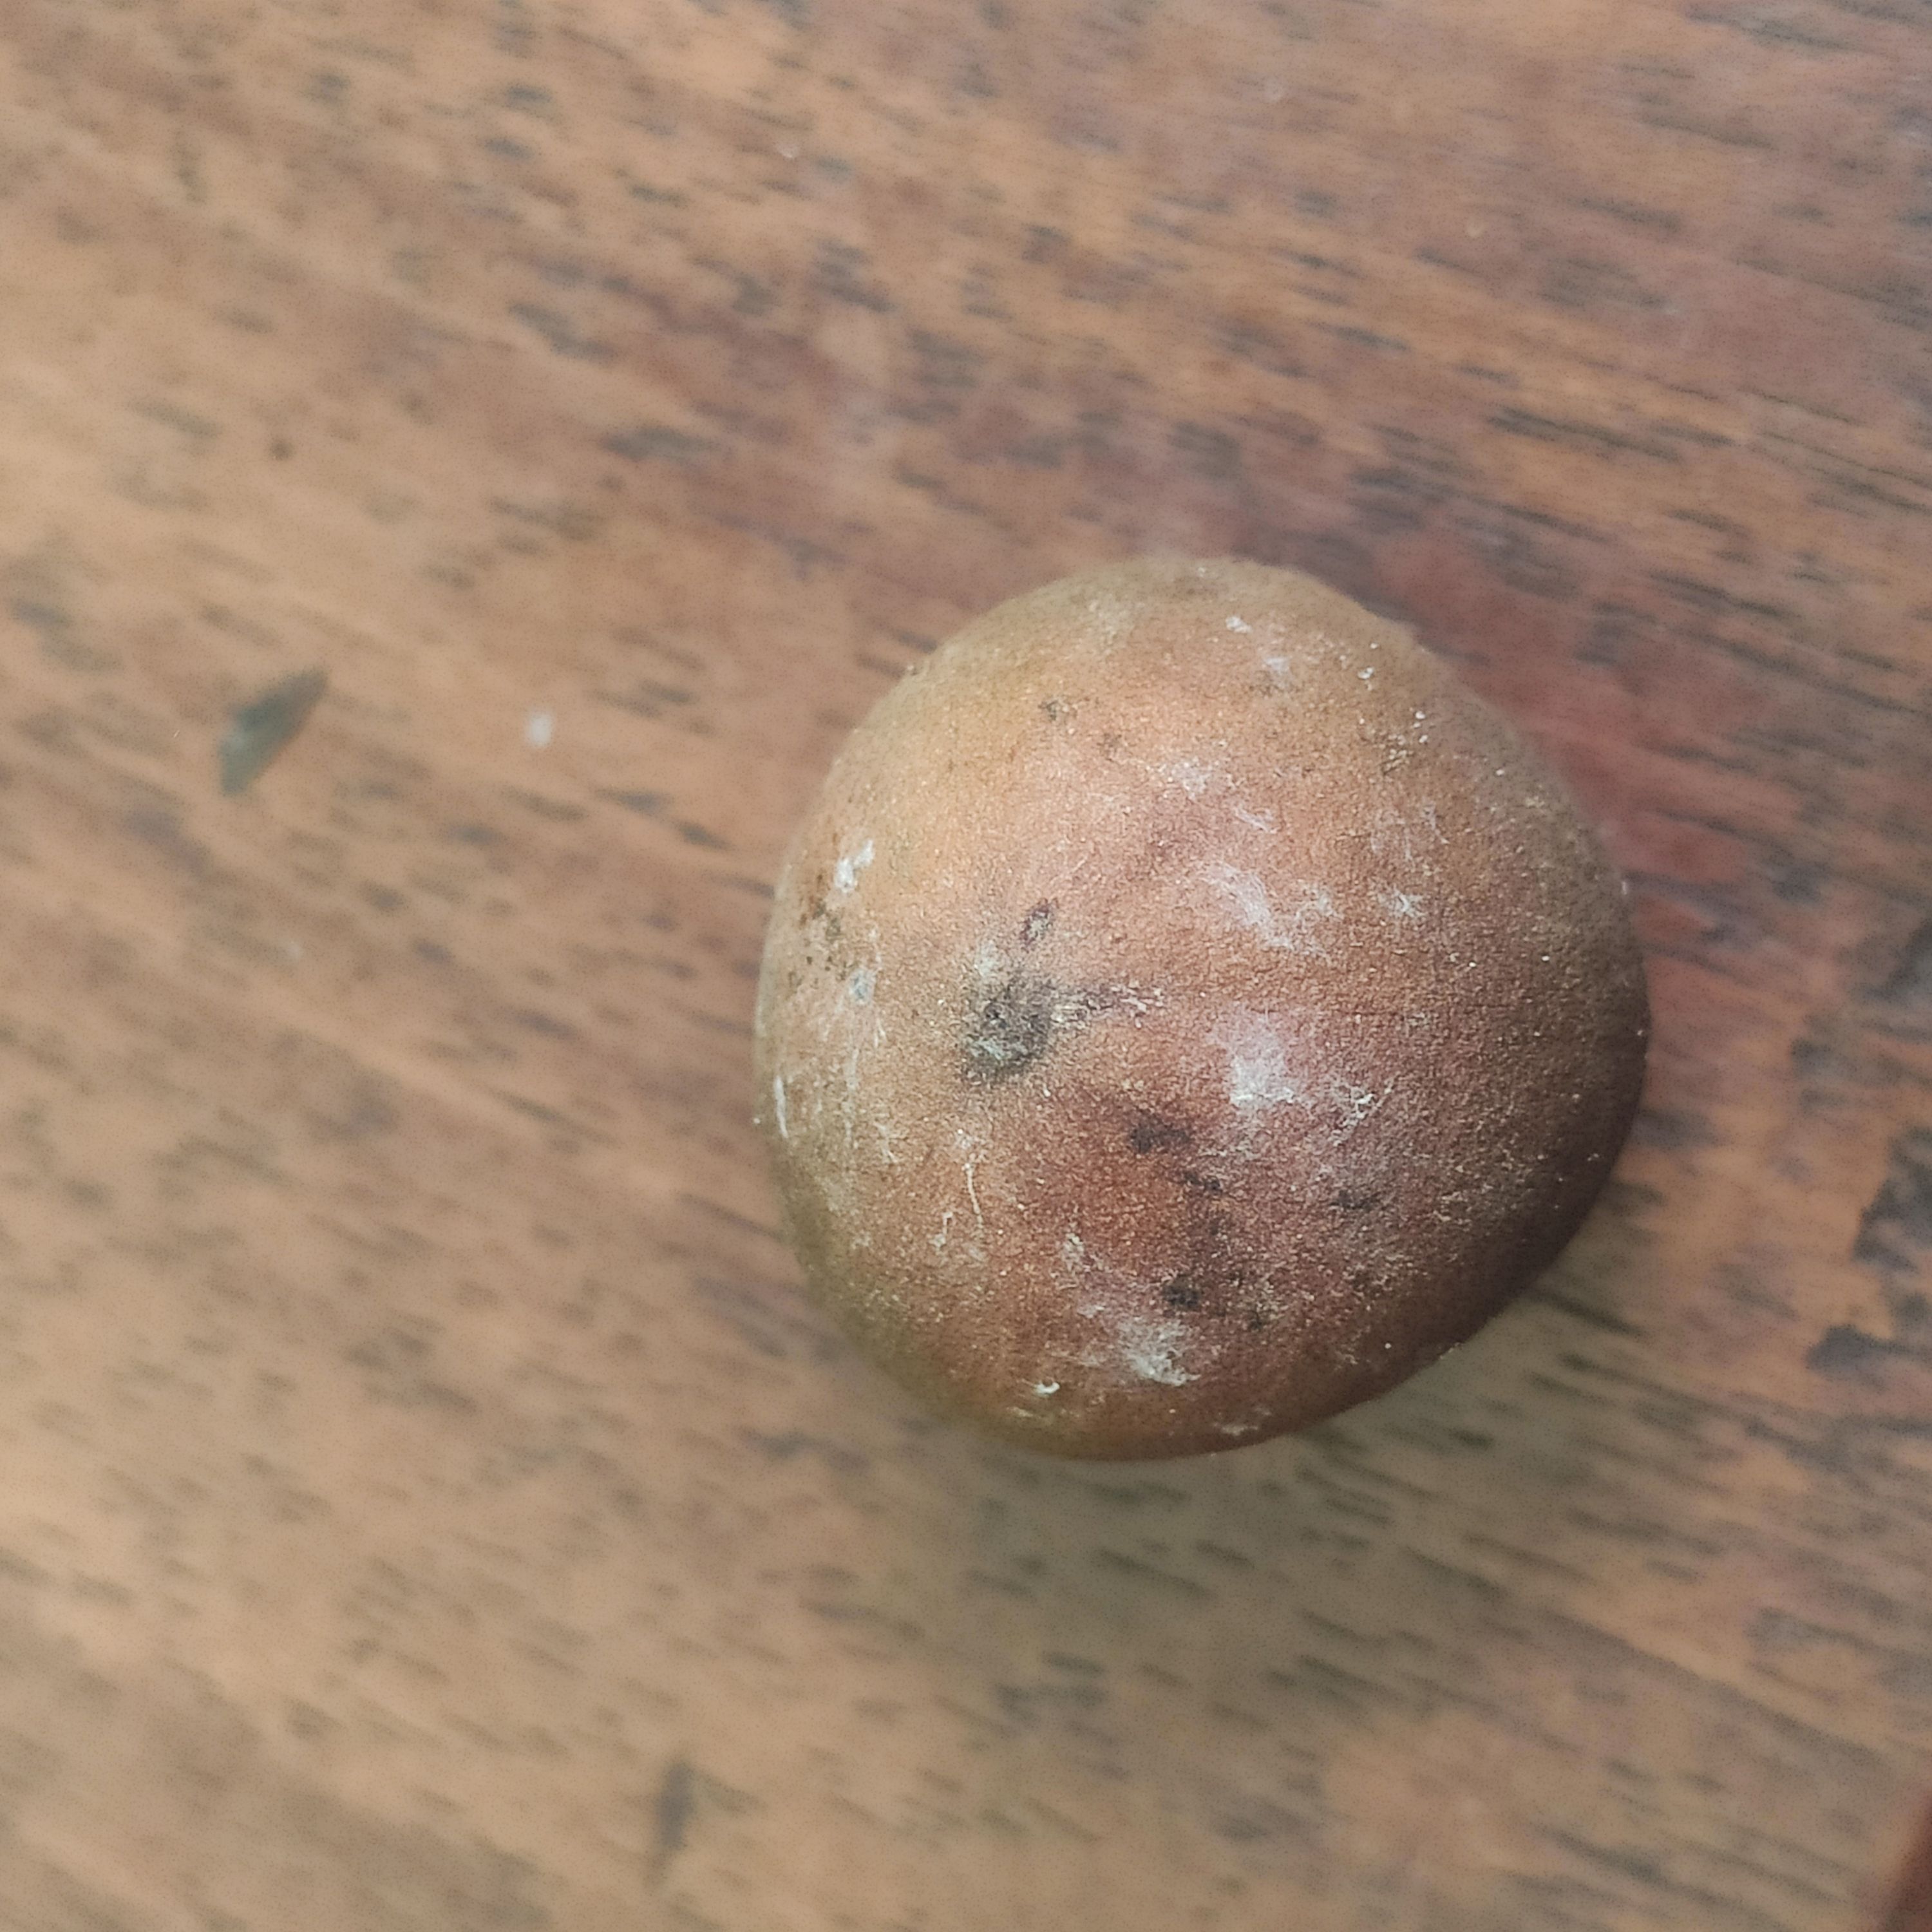
Fruit: burmese-grape
Grade: 3rd-grade